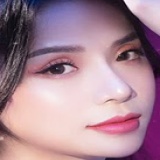
ca sĩ Thương Võ